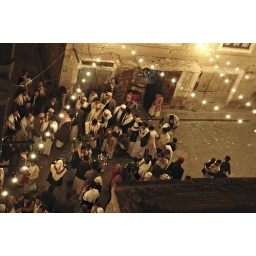
A wedding procession which I was invited to view from the roof terrace of the groom's house in Sana'a.